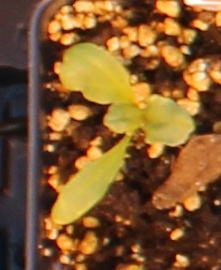
Label: Sugar beet